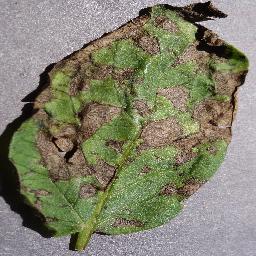
Label: Potato___Early_blight